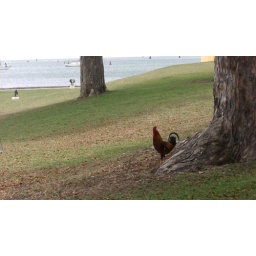
chickens running around everywhere